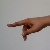
The image shows a hand gesture representing the letter 'P' in Indian Sign Language.